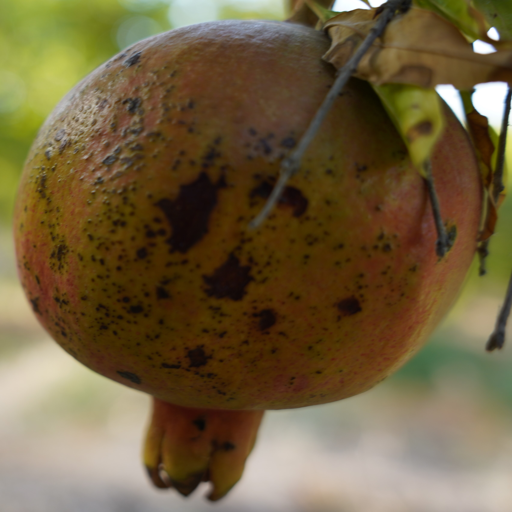
Label: Colletotrichum spp